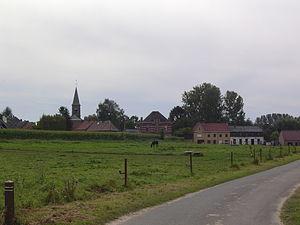
vue sur Ladeuze à partir de la Petite Drève.
Ladeuze est une ancienne commune de Wallonie fusionnée avec Chièvres qui est traversée par la Hunelle, affluent de la Dendre. C'est pour cette raison que la fanfare municipale est appelée les Échos de la Hunelle.